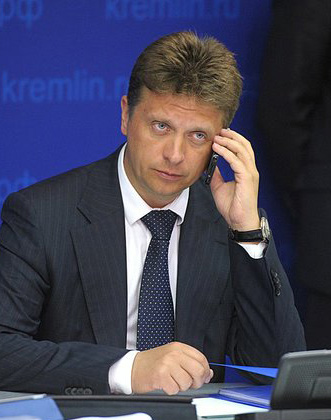
มักซิม โซโคลอฟ

|name = มักซิม โซโคลอฟМаксим Юрьевич Соколов
|image = Maksim Sokolov 2012.jpg
|office = กระทรวงคมนาคม (รัสเซีย)|รัฐมนตรีว่าการกระทรวงคมนาคม
|president = วลาดีมีร์ ปูติน
|term_start = 21 พฤษภาคม พ.ศ. 2555
|term_end =18 พฤษภาคม พ.ศ. 2561
|predecessor = Igor Levitin
|successor =เยฟจินี่ ดีทริช
|office1 = อธิบดีกรมอุตสาหกรรมและสาธารณูปโภคภายใต้รัฐบาลรัสเซีย
|term_start1 = ค.ศ. 2009
|term_end1 = ค.ศ. 2012
|birth_name = มักซิม ยีรีวิช โซโคลอฟ
|birth_place = เซนต์ปีเตอส์เบิร์ก ประเทศรัสเซีย
|party = พรรคคอมมิวนิสต์แห่งสหภาพโซเวียต (ก่อน 1991)นักการเมืองอิสระ (1991–2003)United Russia (2004–ปัจจุบัน)
|religion = คริสตจักรรัสเซียออร์ทอดอกซ์|รัสเซียออร์ทอดอกซ์
|alma_mater = มหาวิทยาลัยเซนต์ปีเตอส์เบิร์ก
มักซิม ยีรีวิช โซโคลอฟ (; เกิด 29 กันยายน ค.ศ. 1968) เป็นนักการเมืองและนักเศรษฐศาสตร์ชาวรัสเซีย ปัจจุบันเขาเป็นกระทรวงคมนาคม (รัสเซีย)|รัฐมนตรีว่าการกระทรวงคมนาคมตั้งแต่วันที่ 21 พฤษภาคม พ.ศ. 2555 Presidential Decree "On the appointment of the Minister for Transportation of the Russian Federation", 21.05.2012
==ชีวประวัติ==
===ชีวิตช่วงต้น===
มักซิม โซโคลอฟเกิดเมื่อวันที่ 29 กันยายน พ.ศ. 2512 ในเมืองเซนต์ปีเตอส์เบิร์ก ประเทศรัสเซีย เขาเข้ารับราชการในกองทัพตั้งแต่ปีพ.ศ. 2530-2532 ในปีพ.ศ. 2534 เขาจบการศึกษาด้วยเกียรตินิยมจากมหาวิทยาลัยเซนต์ปีเตอส์เบิร์ก สาขาเศรษฐศาสตร์
===อาชีพ===
ระหว่างปีพ.ศ. 2534 ถึง พ.ศ. 2536 มักซิม โซโคลอฟเคยทำงานเป็นวิทยากรในสาขาเศรษฐศาสตร์ที่มหาวิทยาลัยเซนต์ปีเตอส์เบิร์ก
ในปีพ.ศ. 2551 เขาได้รับให้วิทยานิพนธ์ของเขาเป็นวิทยานิพนธ์เอกในสาขาเศรษฐศาสตร์ วิทยานิพนธ์ปริญญาเอกฉบับนี้มีการตีพิมพ์ผลงานโดย Dissernet () Published results of the expertise of Maksim Sokolov’s thesis on Dissernet server
ในปีพ.ศ. 2554 มักซิม โซโคลอฟได้รับให้เป็นศาสตราจารย์และหัวหน้าวิชาบริหารธุรกิจของมหาวิทยาลัยเซนต์ปีเตอส์เบิร์ก
===ธุรกิจ===
ในปีพ.ศ. 2535 เขาได้เป็นผู้บริหารบริษัท "รอสซี" () ในปีพ.ศ. 2542-2547 เขาได้เป็นผู้บริหารบริษัท "คอร์ปอเรชั่นเอส" ซึ่งเป็นบริษัทที่สร้างบ้านได้มีคุณภาพในเซนต์ปีเตอส์เบิร์ก
===นักการเมือง===
ในปีพ.ศ. 2552 เขาย้ายไปที่กรุงมอสโก ในวันที่ 4 ธันวาคมของปีเดียวกันเขาได้เป็นอธิบดีกรมอุตสาหกรรมและสาธารณูปโภคภายใต้รัฐบาลรัสเซีย ในเดือนพฤษภาคมปีพ.ศ. 2552 เขาได้รับแต่งตั้งให้เป็นกระทรวงคมนาคม (รัสเซีย)|รัฐมนตรีว่าการกระทรวงคมนาคม
==ชีวิตส่วนตัว==
เขาแต่งงานแล้วและมีลูกสามคน
==เกียรติคุณและรางวัล==
* เหรียญอิสริยาภารณ์ "สำหรับกิตติคุณแห่งปิตุภูมิ" ชั้นที่ 2
==อ้างอิง==
หมวดหมู่:นักการเมืองรัสเซีย
หมวดหมู่:บุคคลจากเซนต์ปีเตอส์เบิร์ก
หมวดหมู่:ศิษย์เก่าจากมหาวิทยาลัยเซนต์ปีเตอส์เบิร์ก